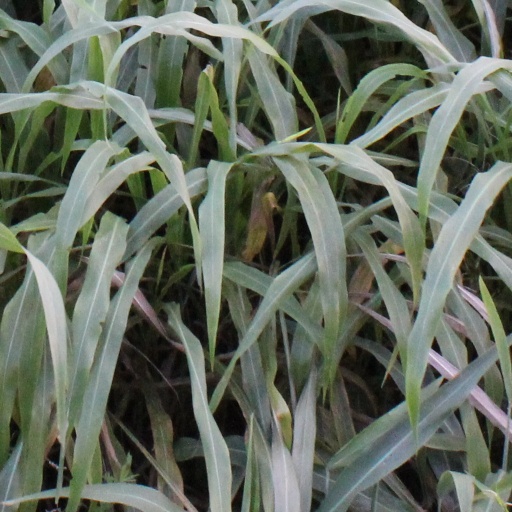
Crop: sorghum